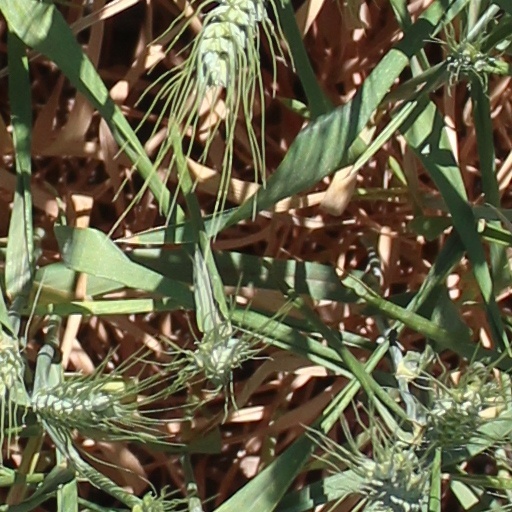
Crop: wheat